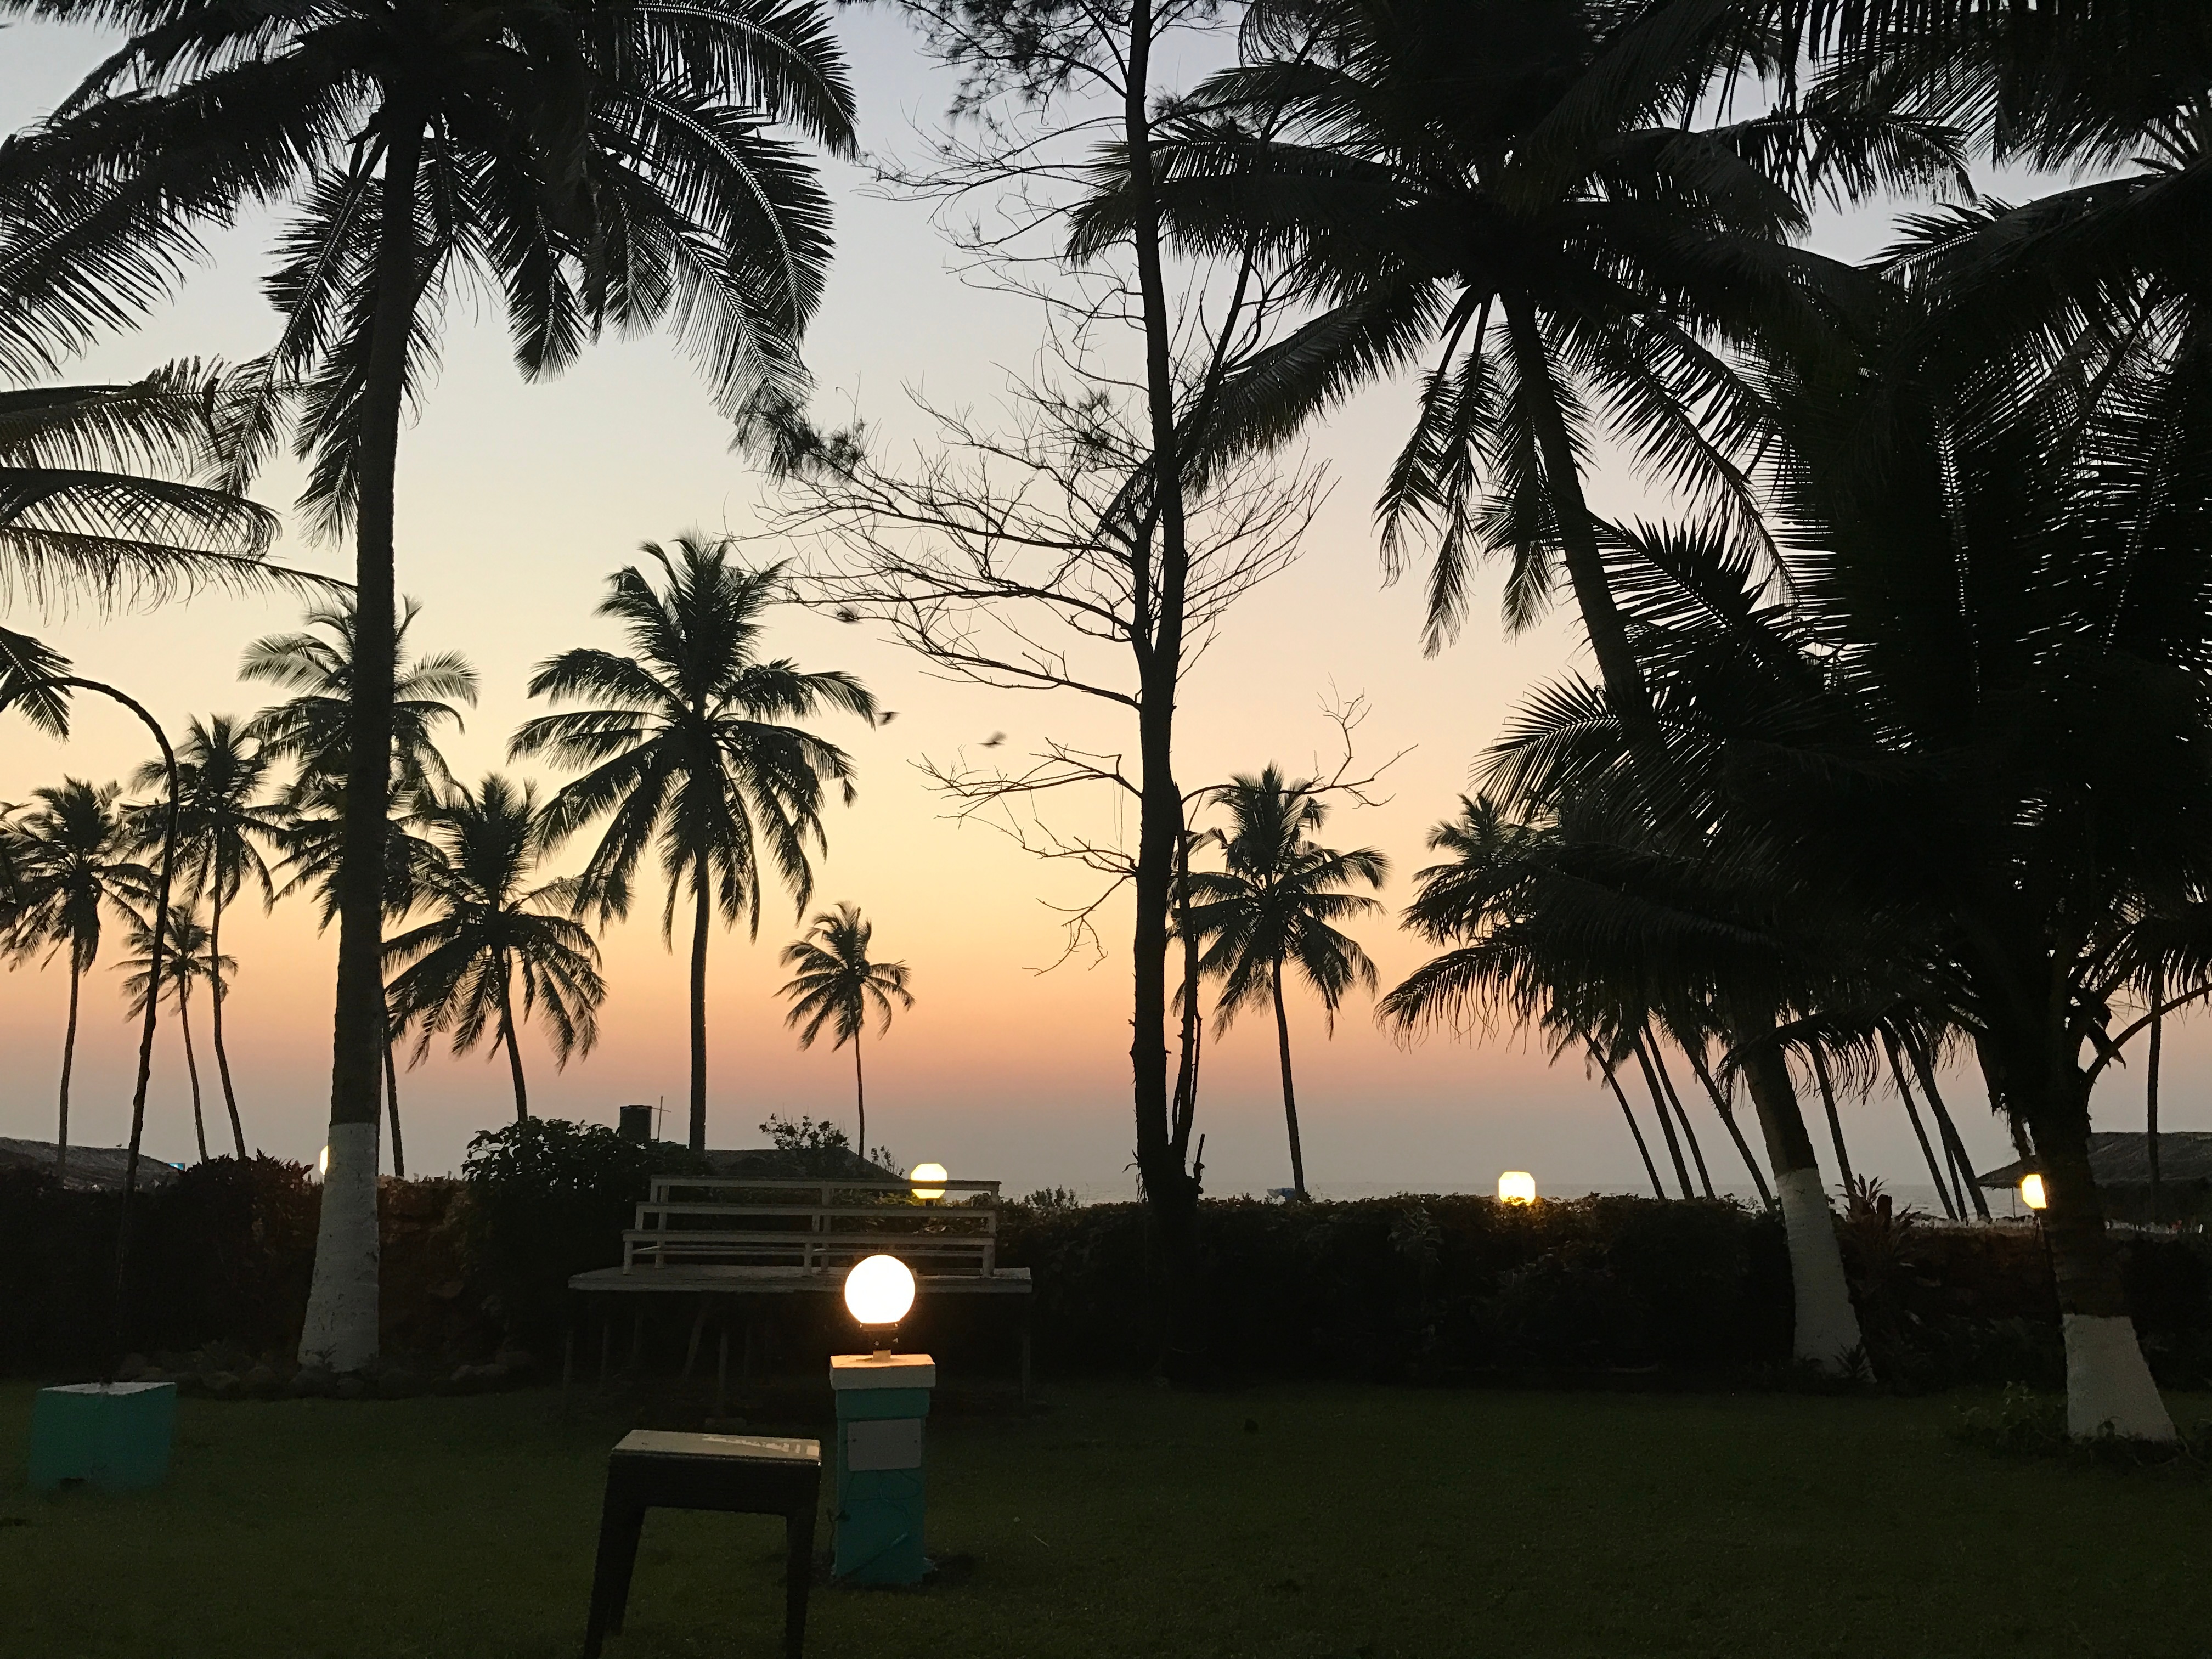
tree, plant, sunset, morning, dusk, evening, tropics, woody plant, arecales, palm family